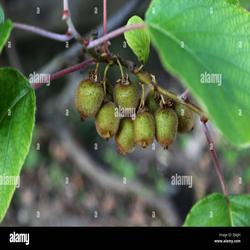
Label: Kiwi